Quick Millions (1931 film)

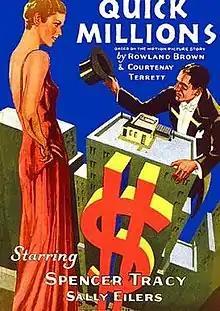

Quick Millions is a 1931 pre-Code crime film directed by Rowland Brown and starring Spencer Tracy, Marguerite Churchill, Sally Eilers, and featuring George Raft as the sidekick with a solo eccentric dance performance.